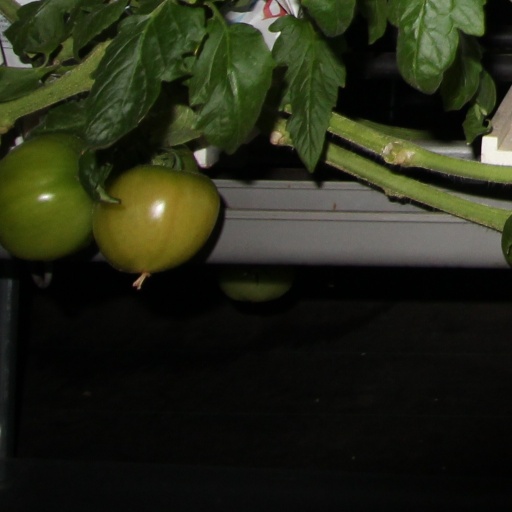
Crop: tomato